A286 road

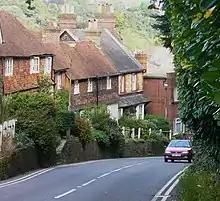
steep road with car passing a row of old red brick and tile-hung cottages

The A286 begins at a junction with the A3100 (the old A3 London to Portsmouth road) in Milford. A few hundred metres south of its origin the A286 crosses the A283 road to Petworth, then crosses Witley Common, a Site of Special Scientific Interest. The route passes Witley Park and through the village centres of Brook and Grayswood before dropping down into Haslemere, passing Haslemere Educational Museum and Haslemere Town Hall, where it crosses the B2131 road leading west to Liphook and east to Petworth. The road rises steeply up Shepherd's Hill and down the other side, skirting the edge of Camelsdale (in the parish of Hammer) where it passes the southern end of the A287 before reaching the boundary with West Sussex.